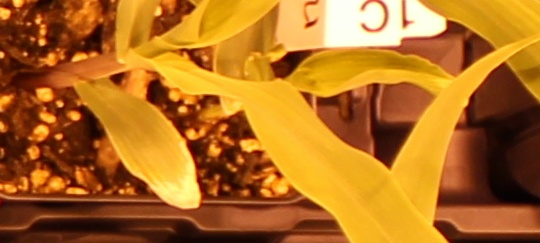
Label: Corn